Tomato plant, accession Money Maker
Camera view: vertical (180 deg); turntable rotation: 180 degrees
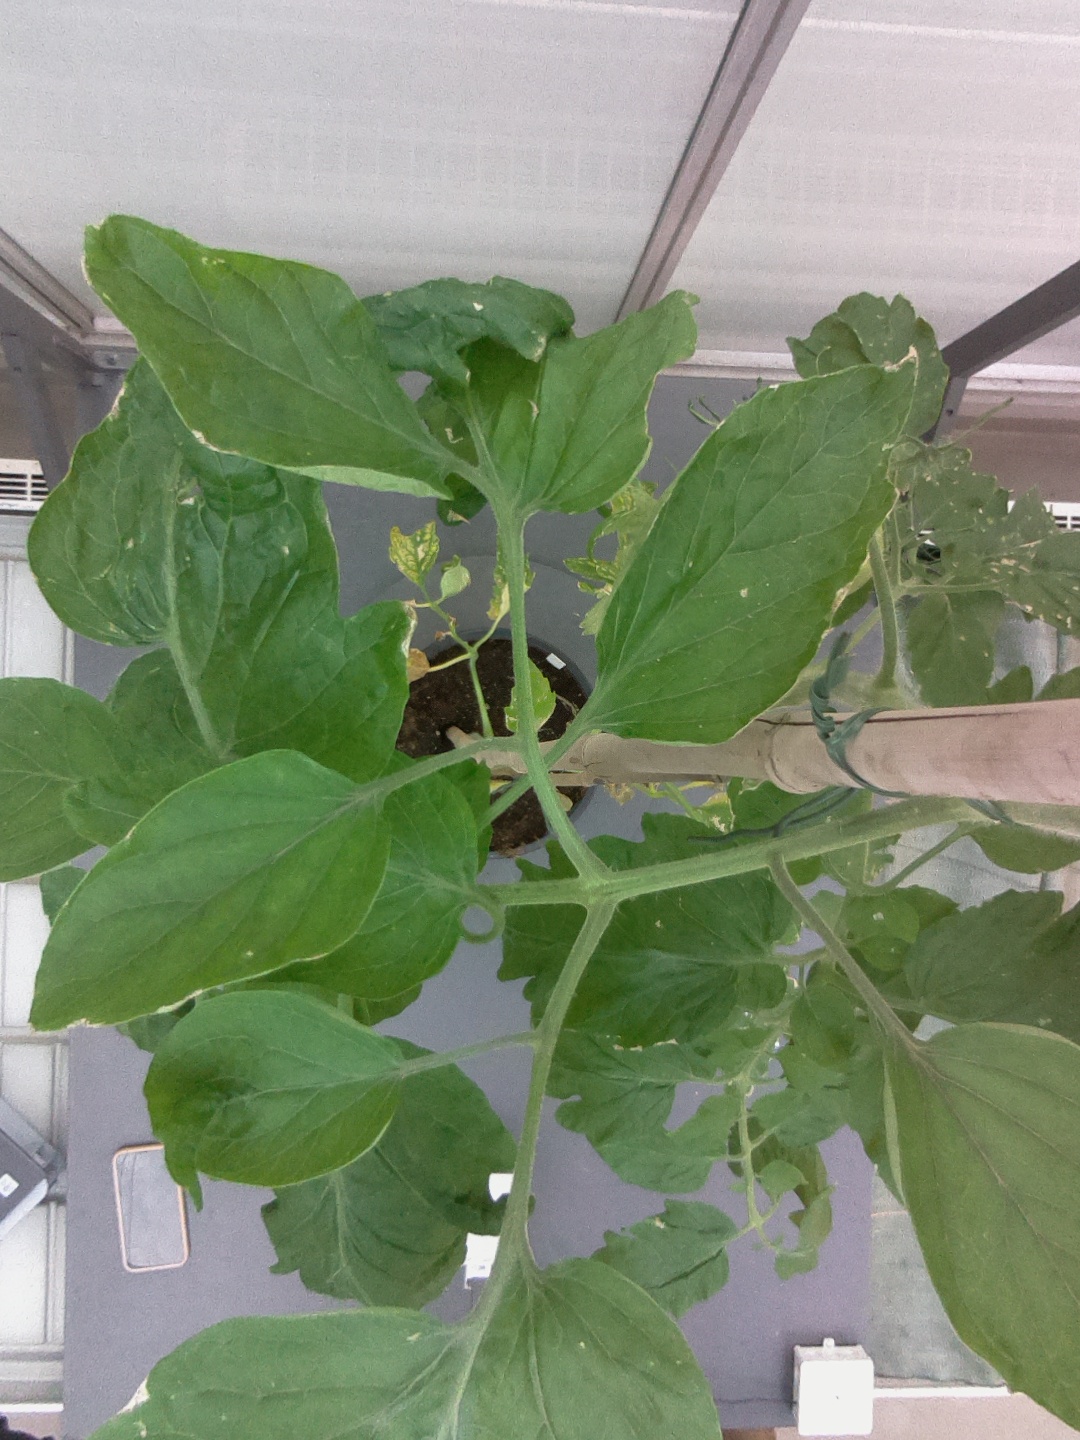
BBCH growth stage 75: 50%-60% of final fruit size